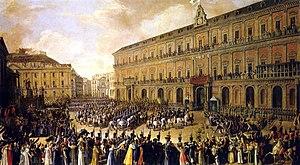
Ferdinand Iᵉʳ des Deux-Siciles, né le 12 janvier 1751 à Naples et mort le 4 janvier 1825 dans la même ville, est roi de Sicile — nommé à tort de Naples — sous le nom de Ferdinand IV de 1759 à 1799 puis, après un court intermède, de 1799 à 1806, et de nouveau de 1815 à 1816, roi de Sicile sous le nom de Ferdinand III, de 1759 à 1816, et enfin, roi des Deux-Siciles de 1816 à sa mort en 1825.